Zooper Dooper

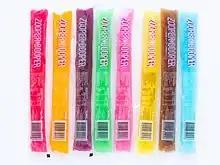
Frozen Zooper Doopers

Zooper Doopers are an Australian brand of ice blocks. They generally come in a plastic tube packaging as a liquid. They are then frozen at home in the household freezer. Zooper Doopers are somewhat of a cultural icon and have been popular since they first appeared in 1971. They are produced by Bega Dairy & Drinks.